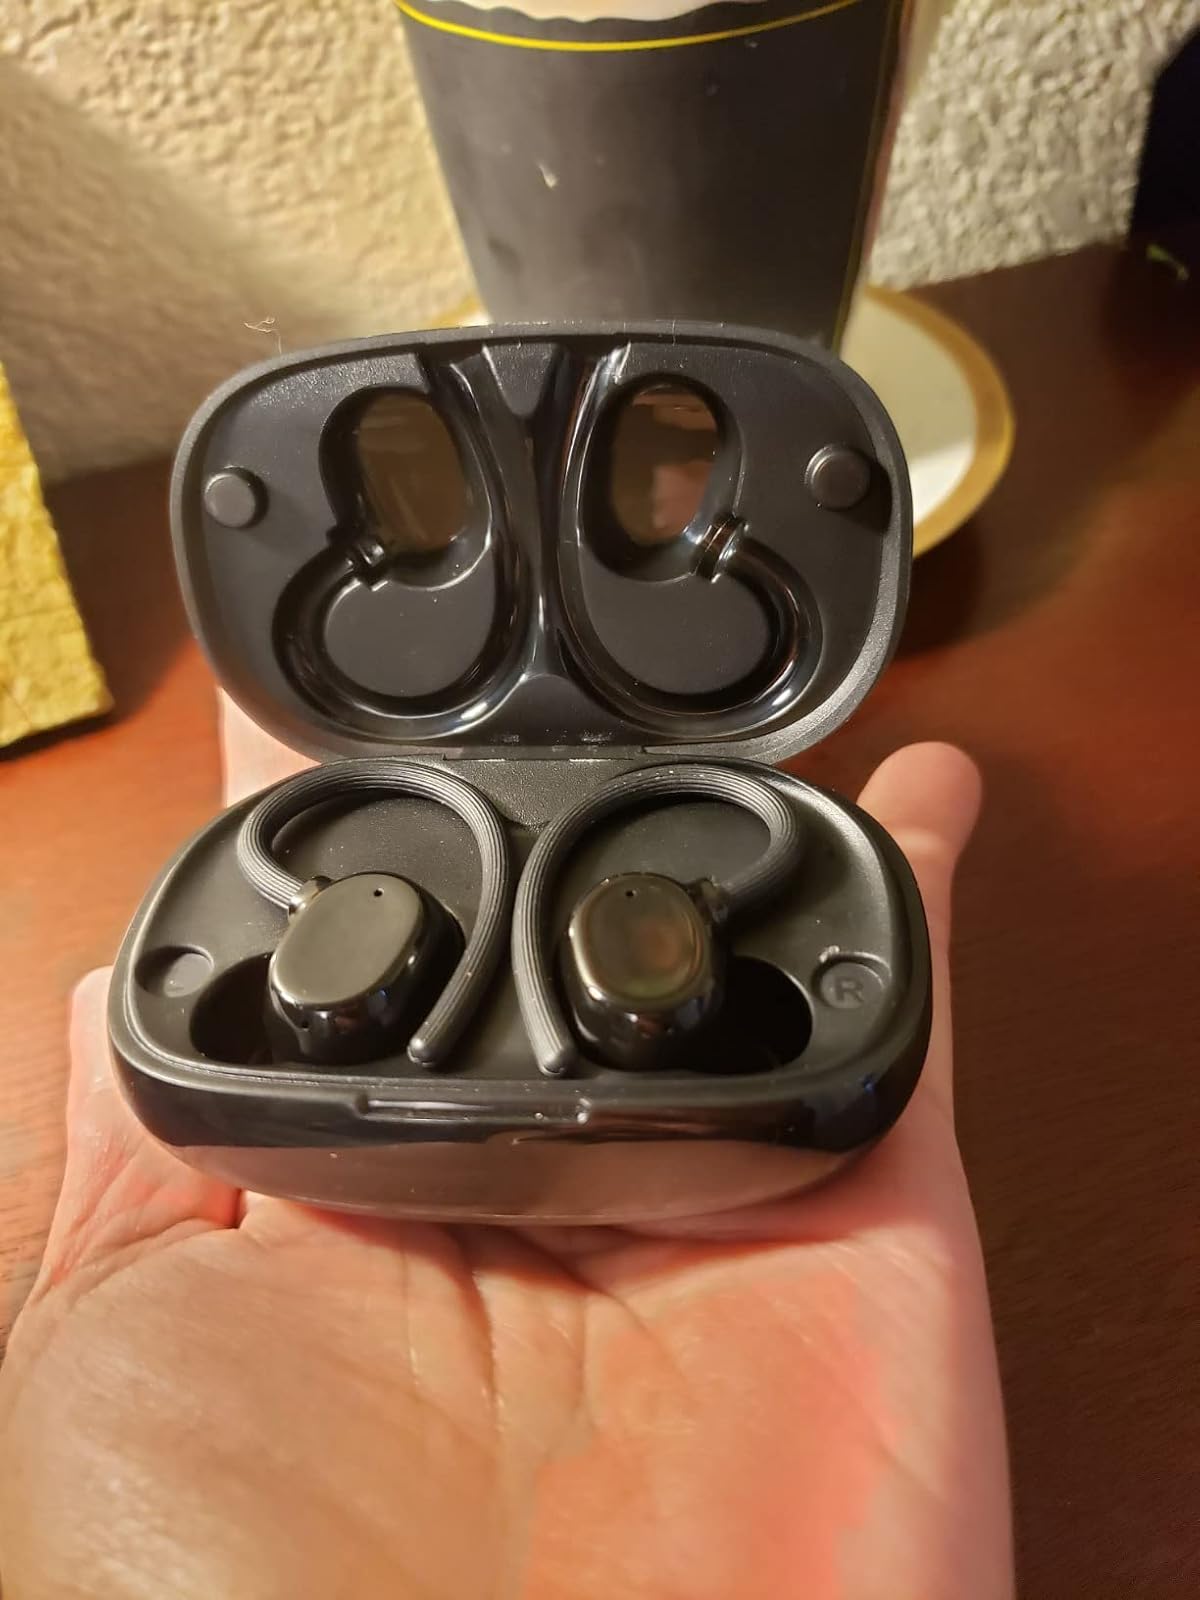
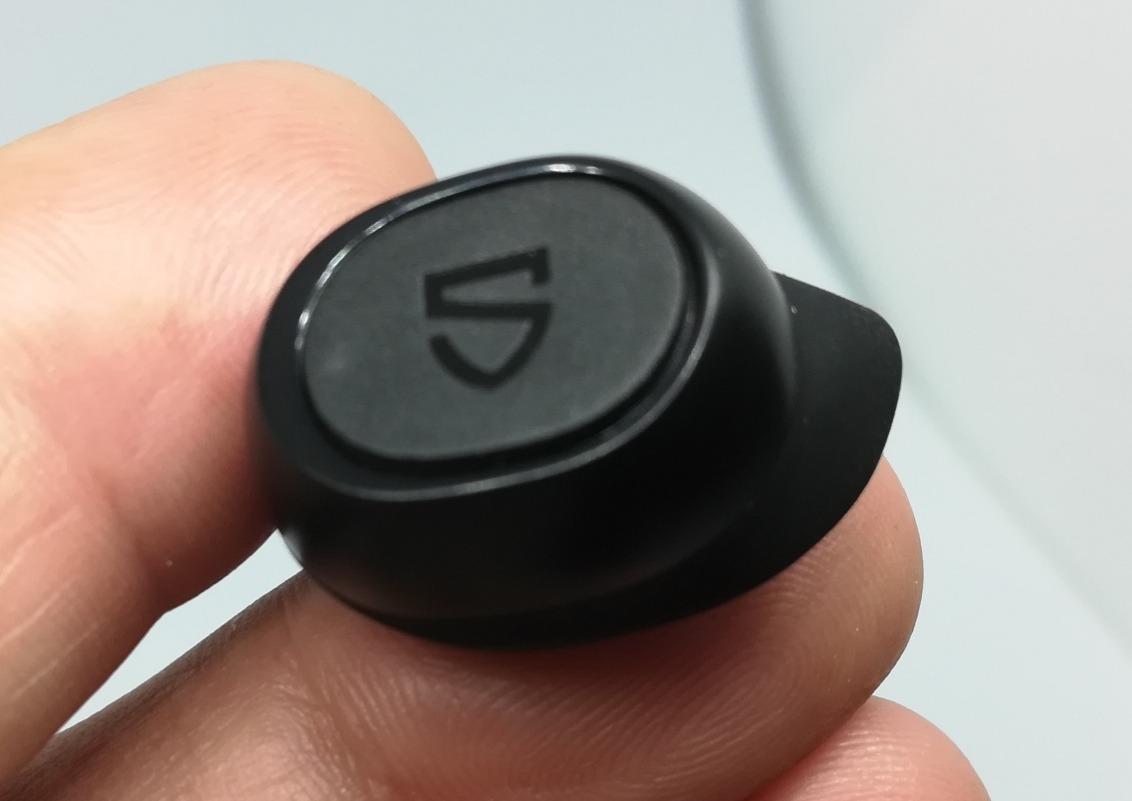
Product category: earbuds
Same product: no